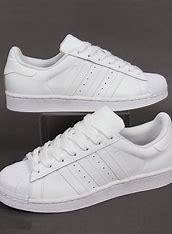
Brand: adidas
Model: Originals Superstar